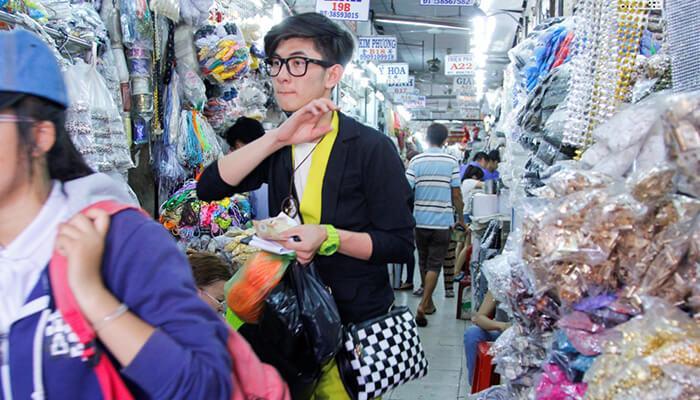
có nhiều người đang di chuyển ở trên lối đi giữa những gian hàng